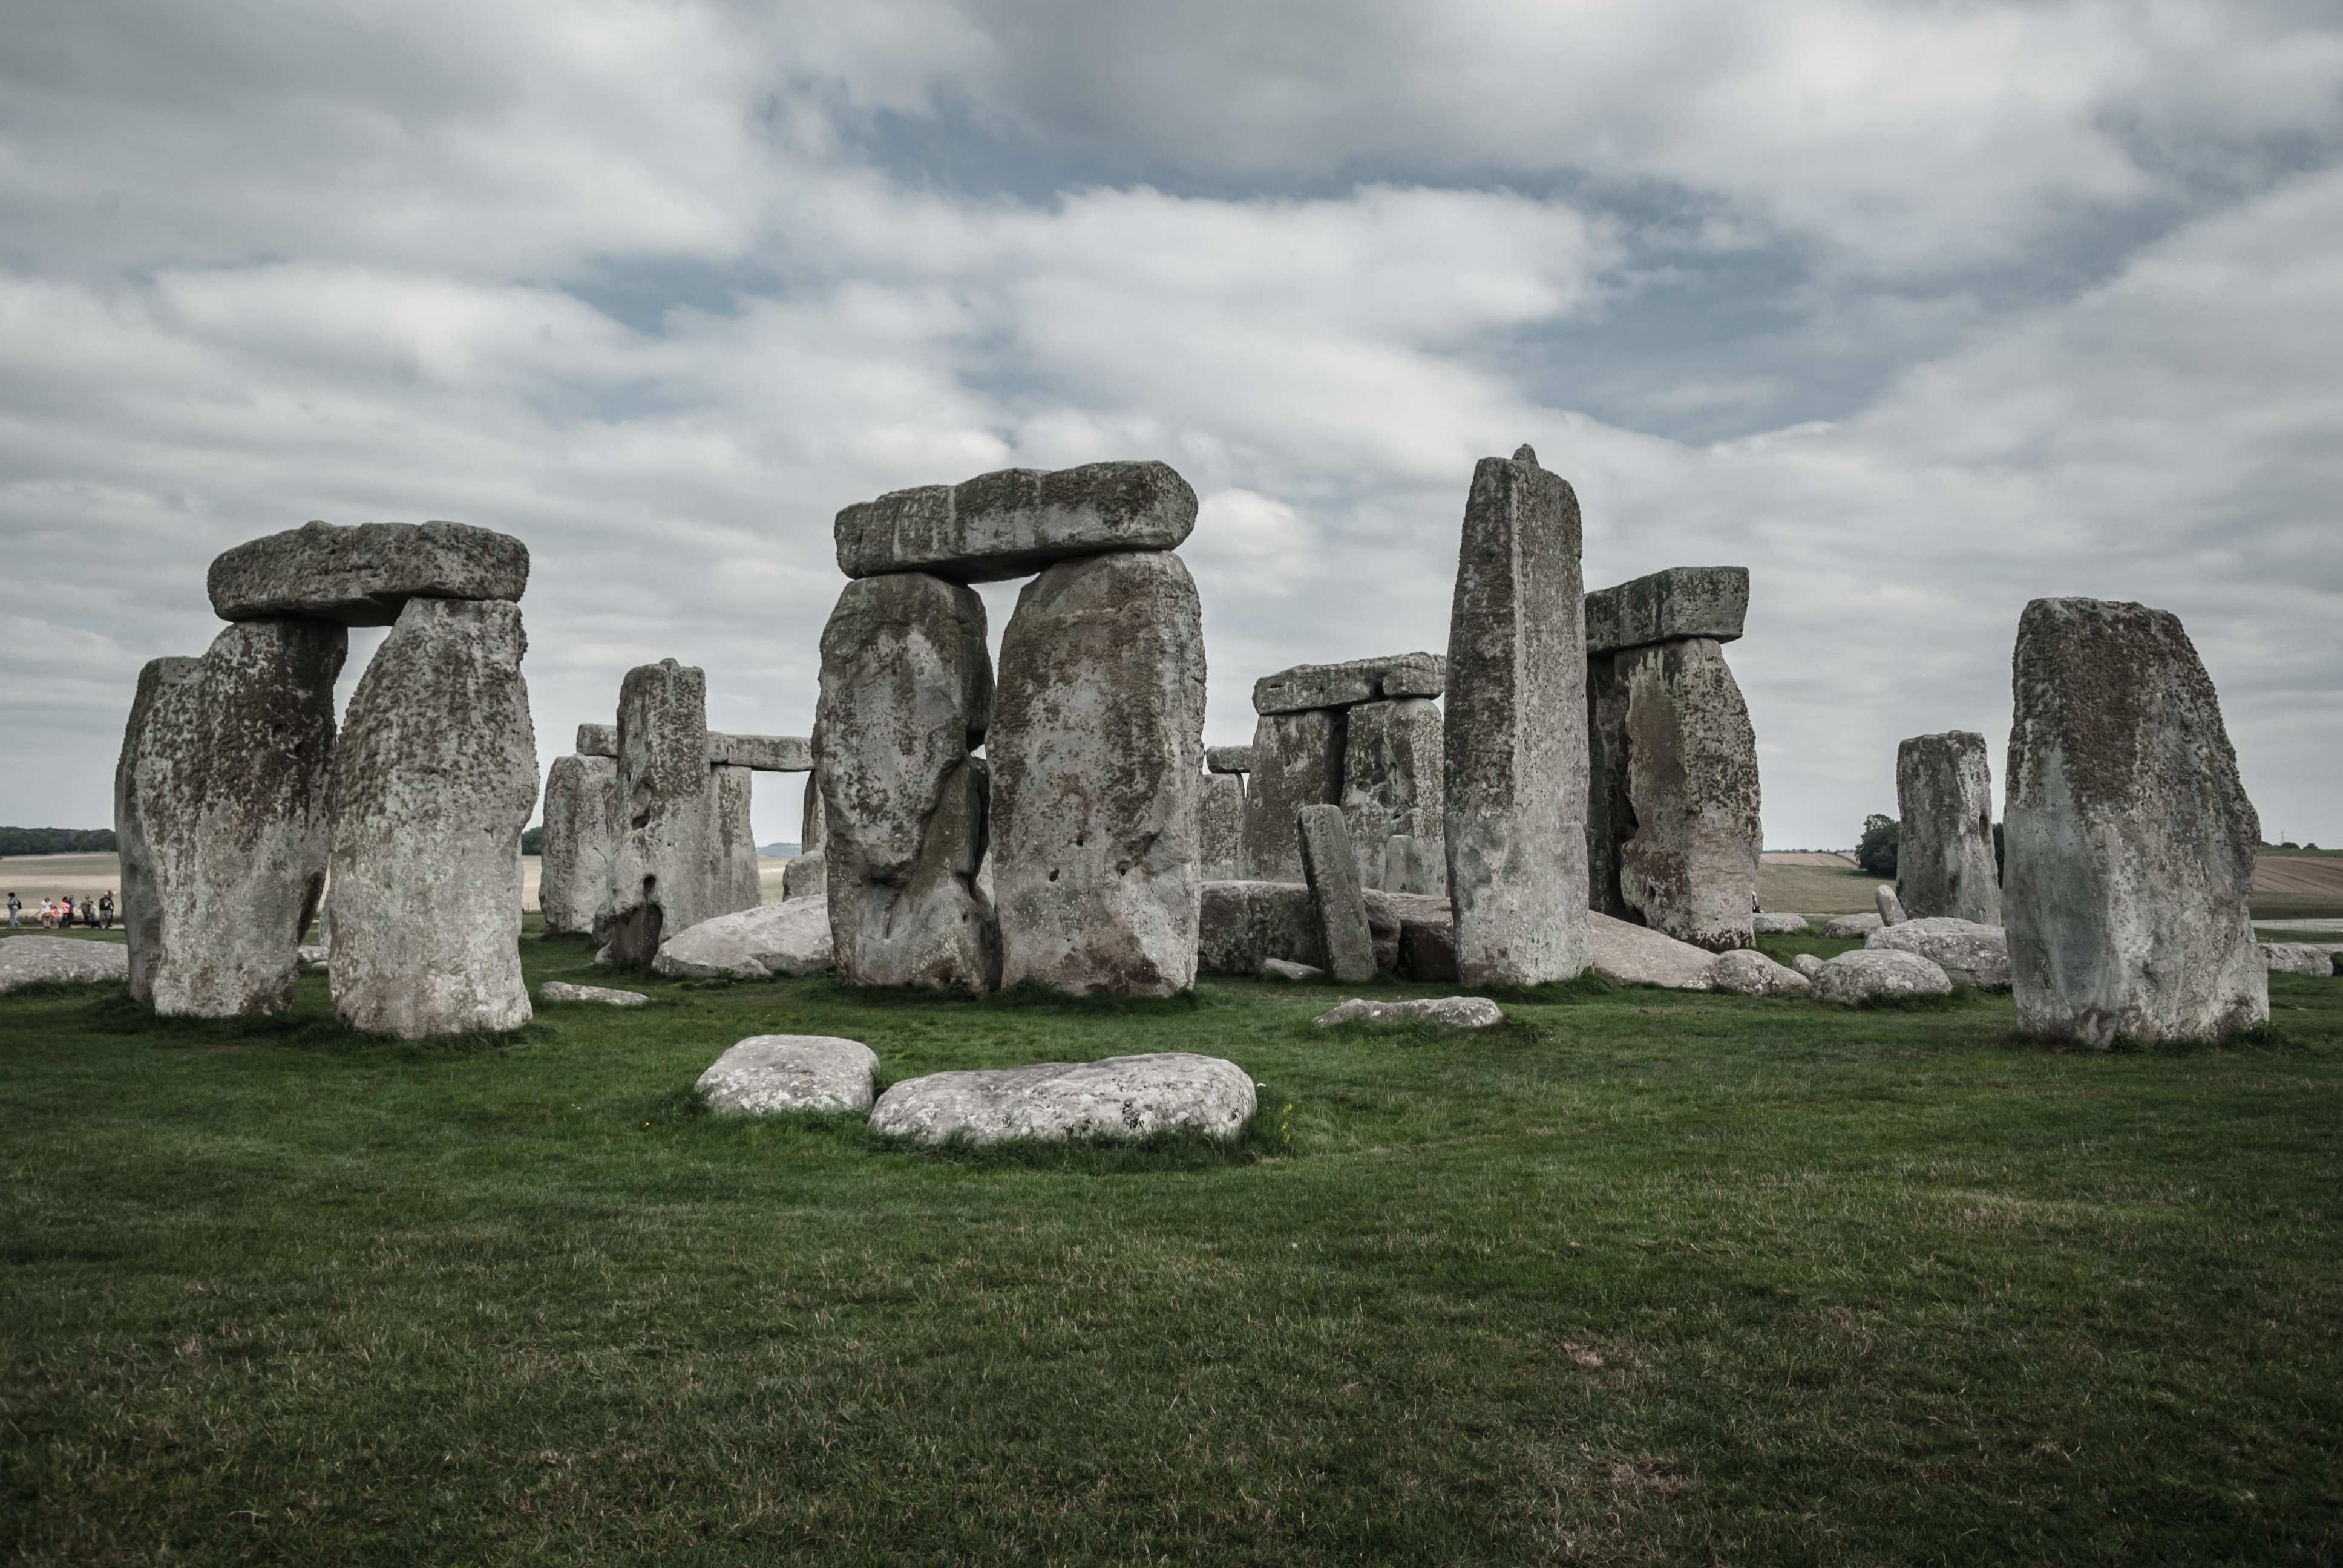
ancient history, rock, megalith, historic site, landmark, ruins, sky, history, monolith, monument, unesco world heritage site, archaeological site, grass, cloud, wonders of the world, vacation, tourist attraction, tourism